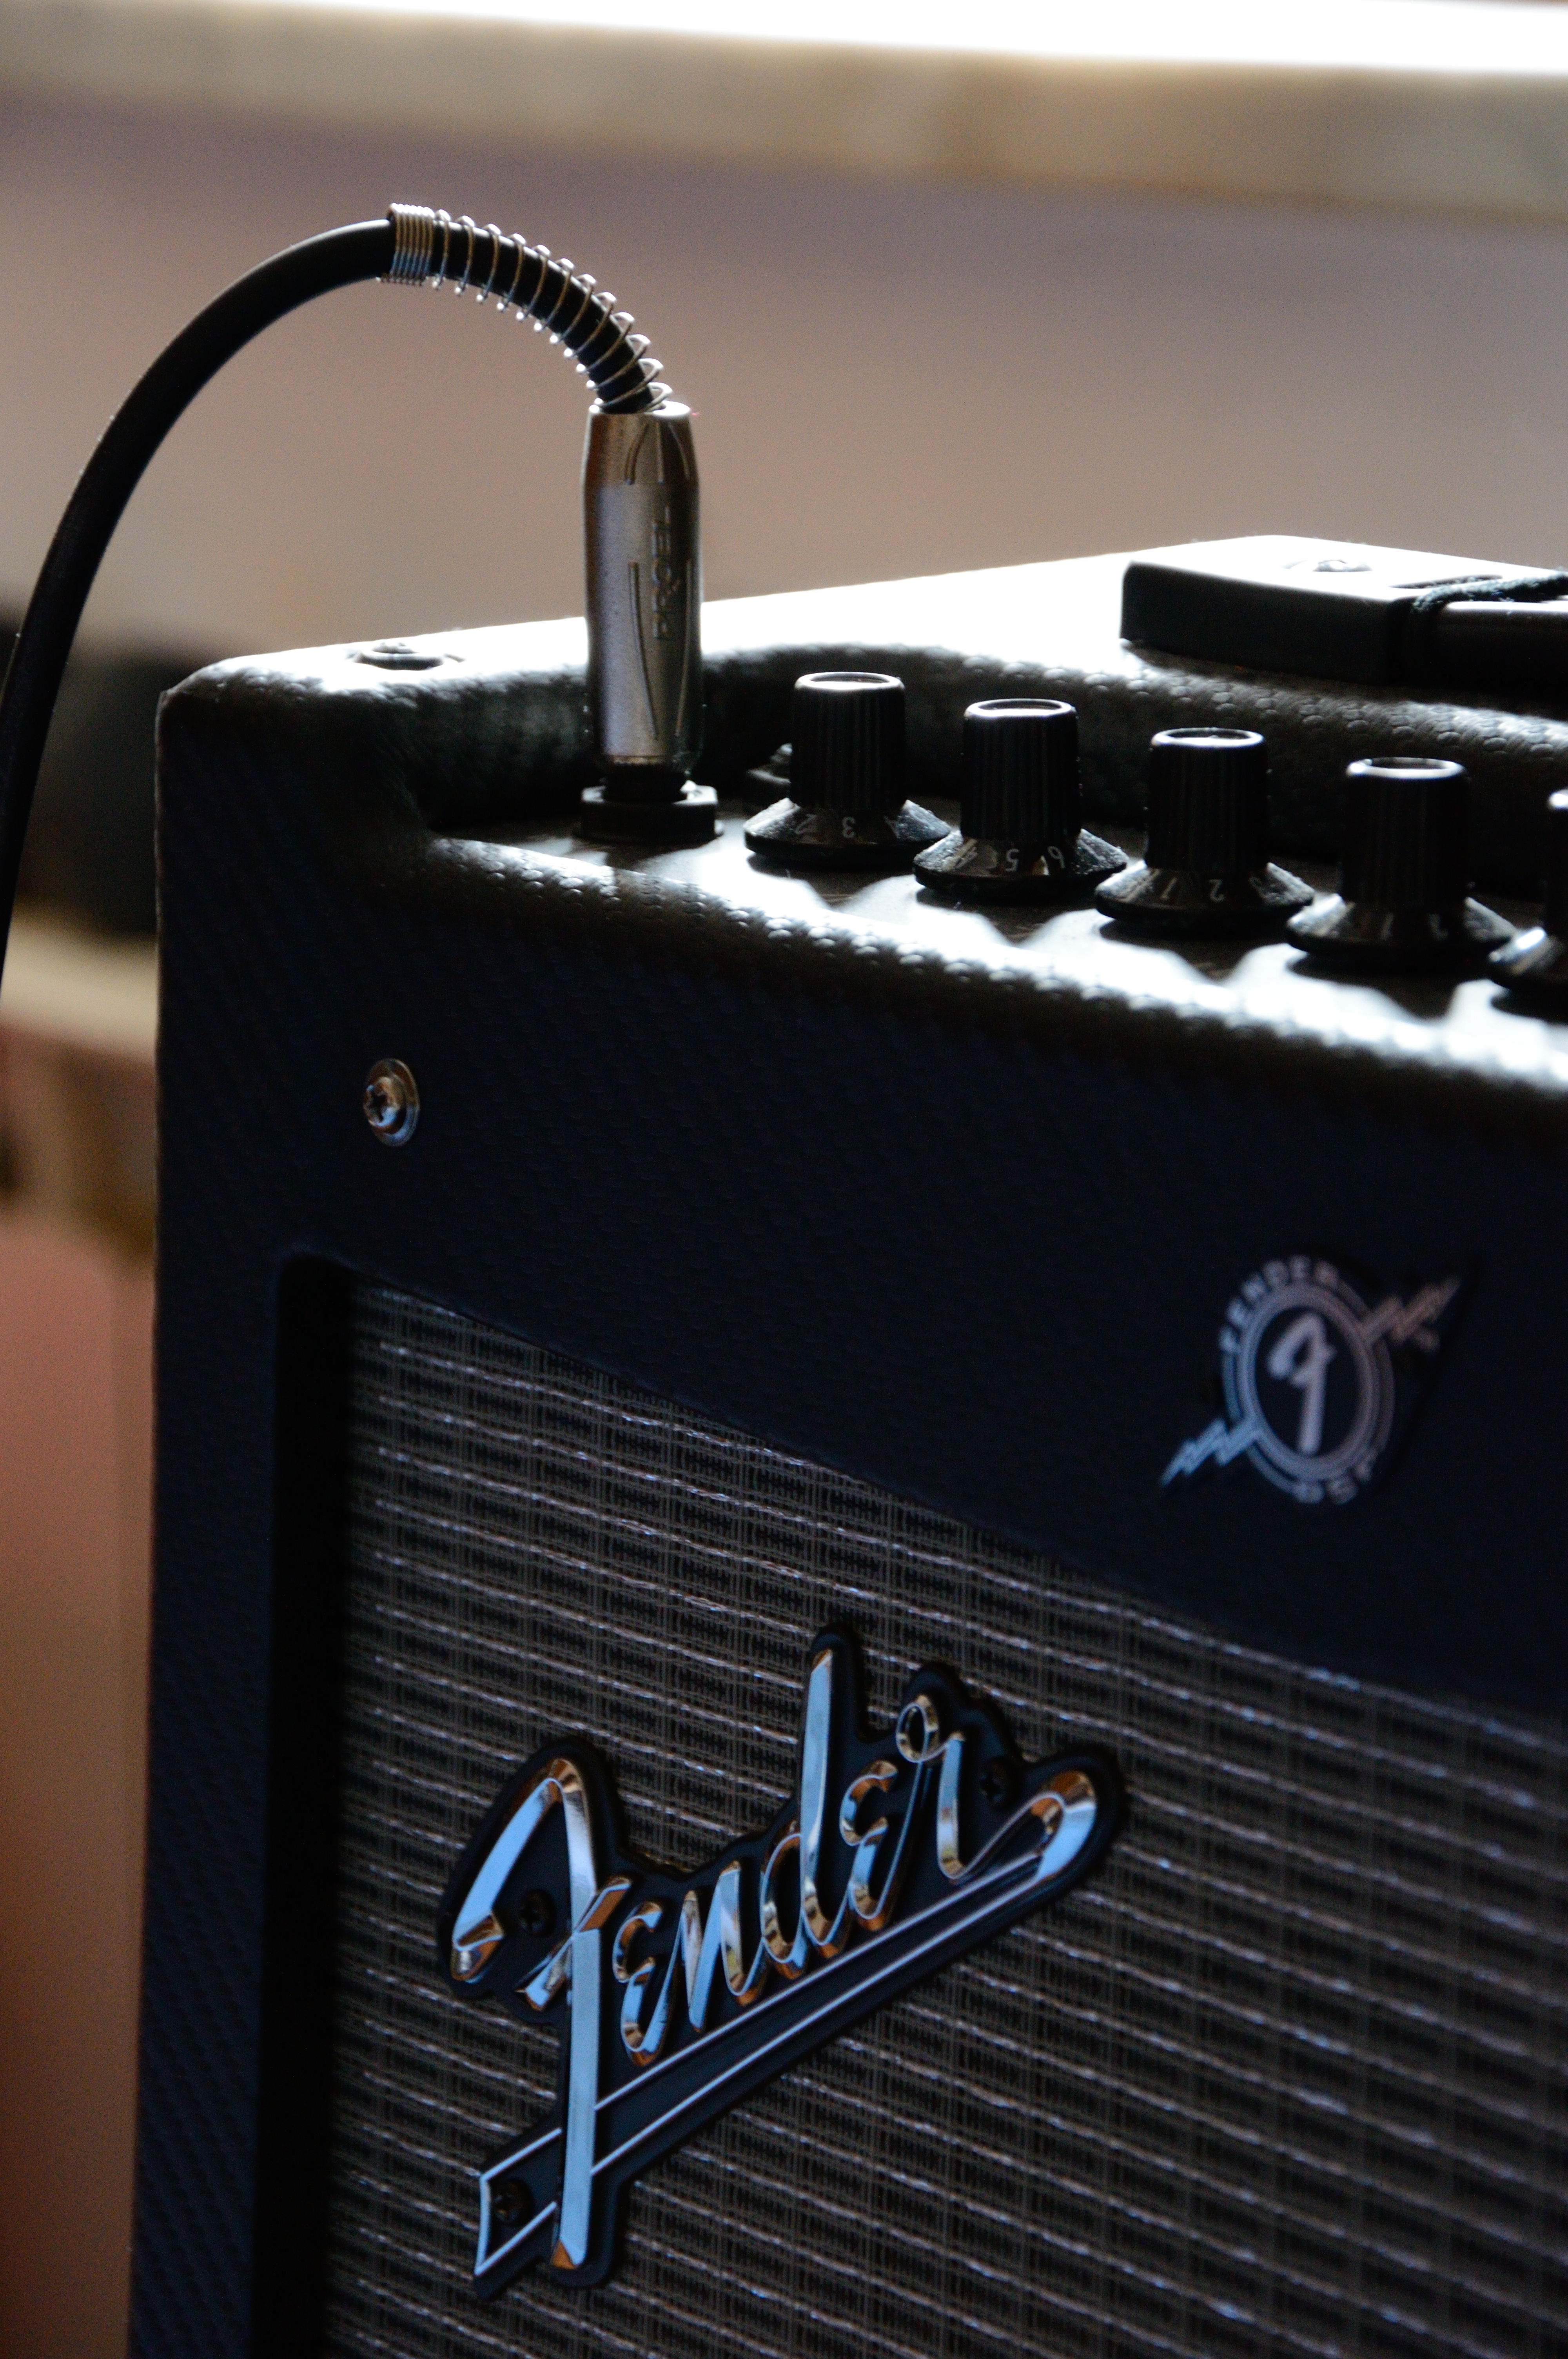
rock, music, guitar, tool, cable, concert, show, black, amplifier, musical instrument, brand, stage, tools, keys, public, fender, sound, plan, low, strings, famous, adjust, effects, bass guitar, notes, folk, pentagram, thoughts, score, notes chords, musical instruments, chords, double bass, musical notes, electronic instrument, electric bass, guitar amplifier, street concert, sound effects, cable jack, fender amp